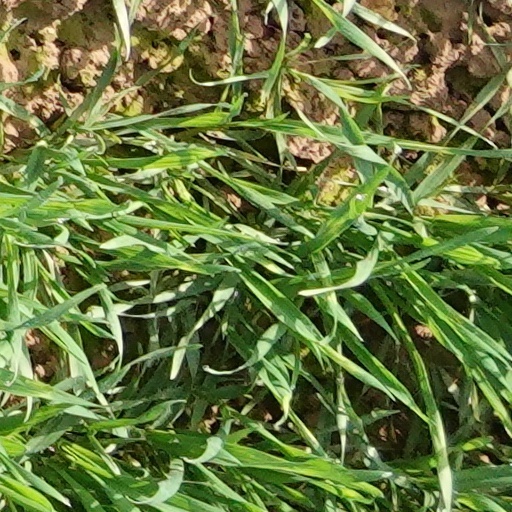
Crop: wheat